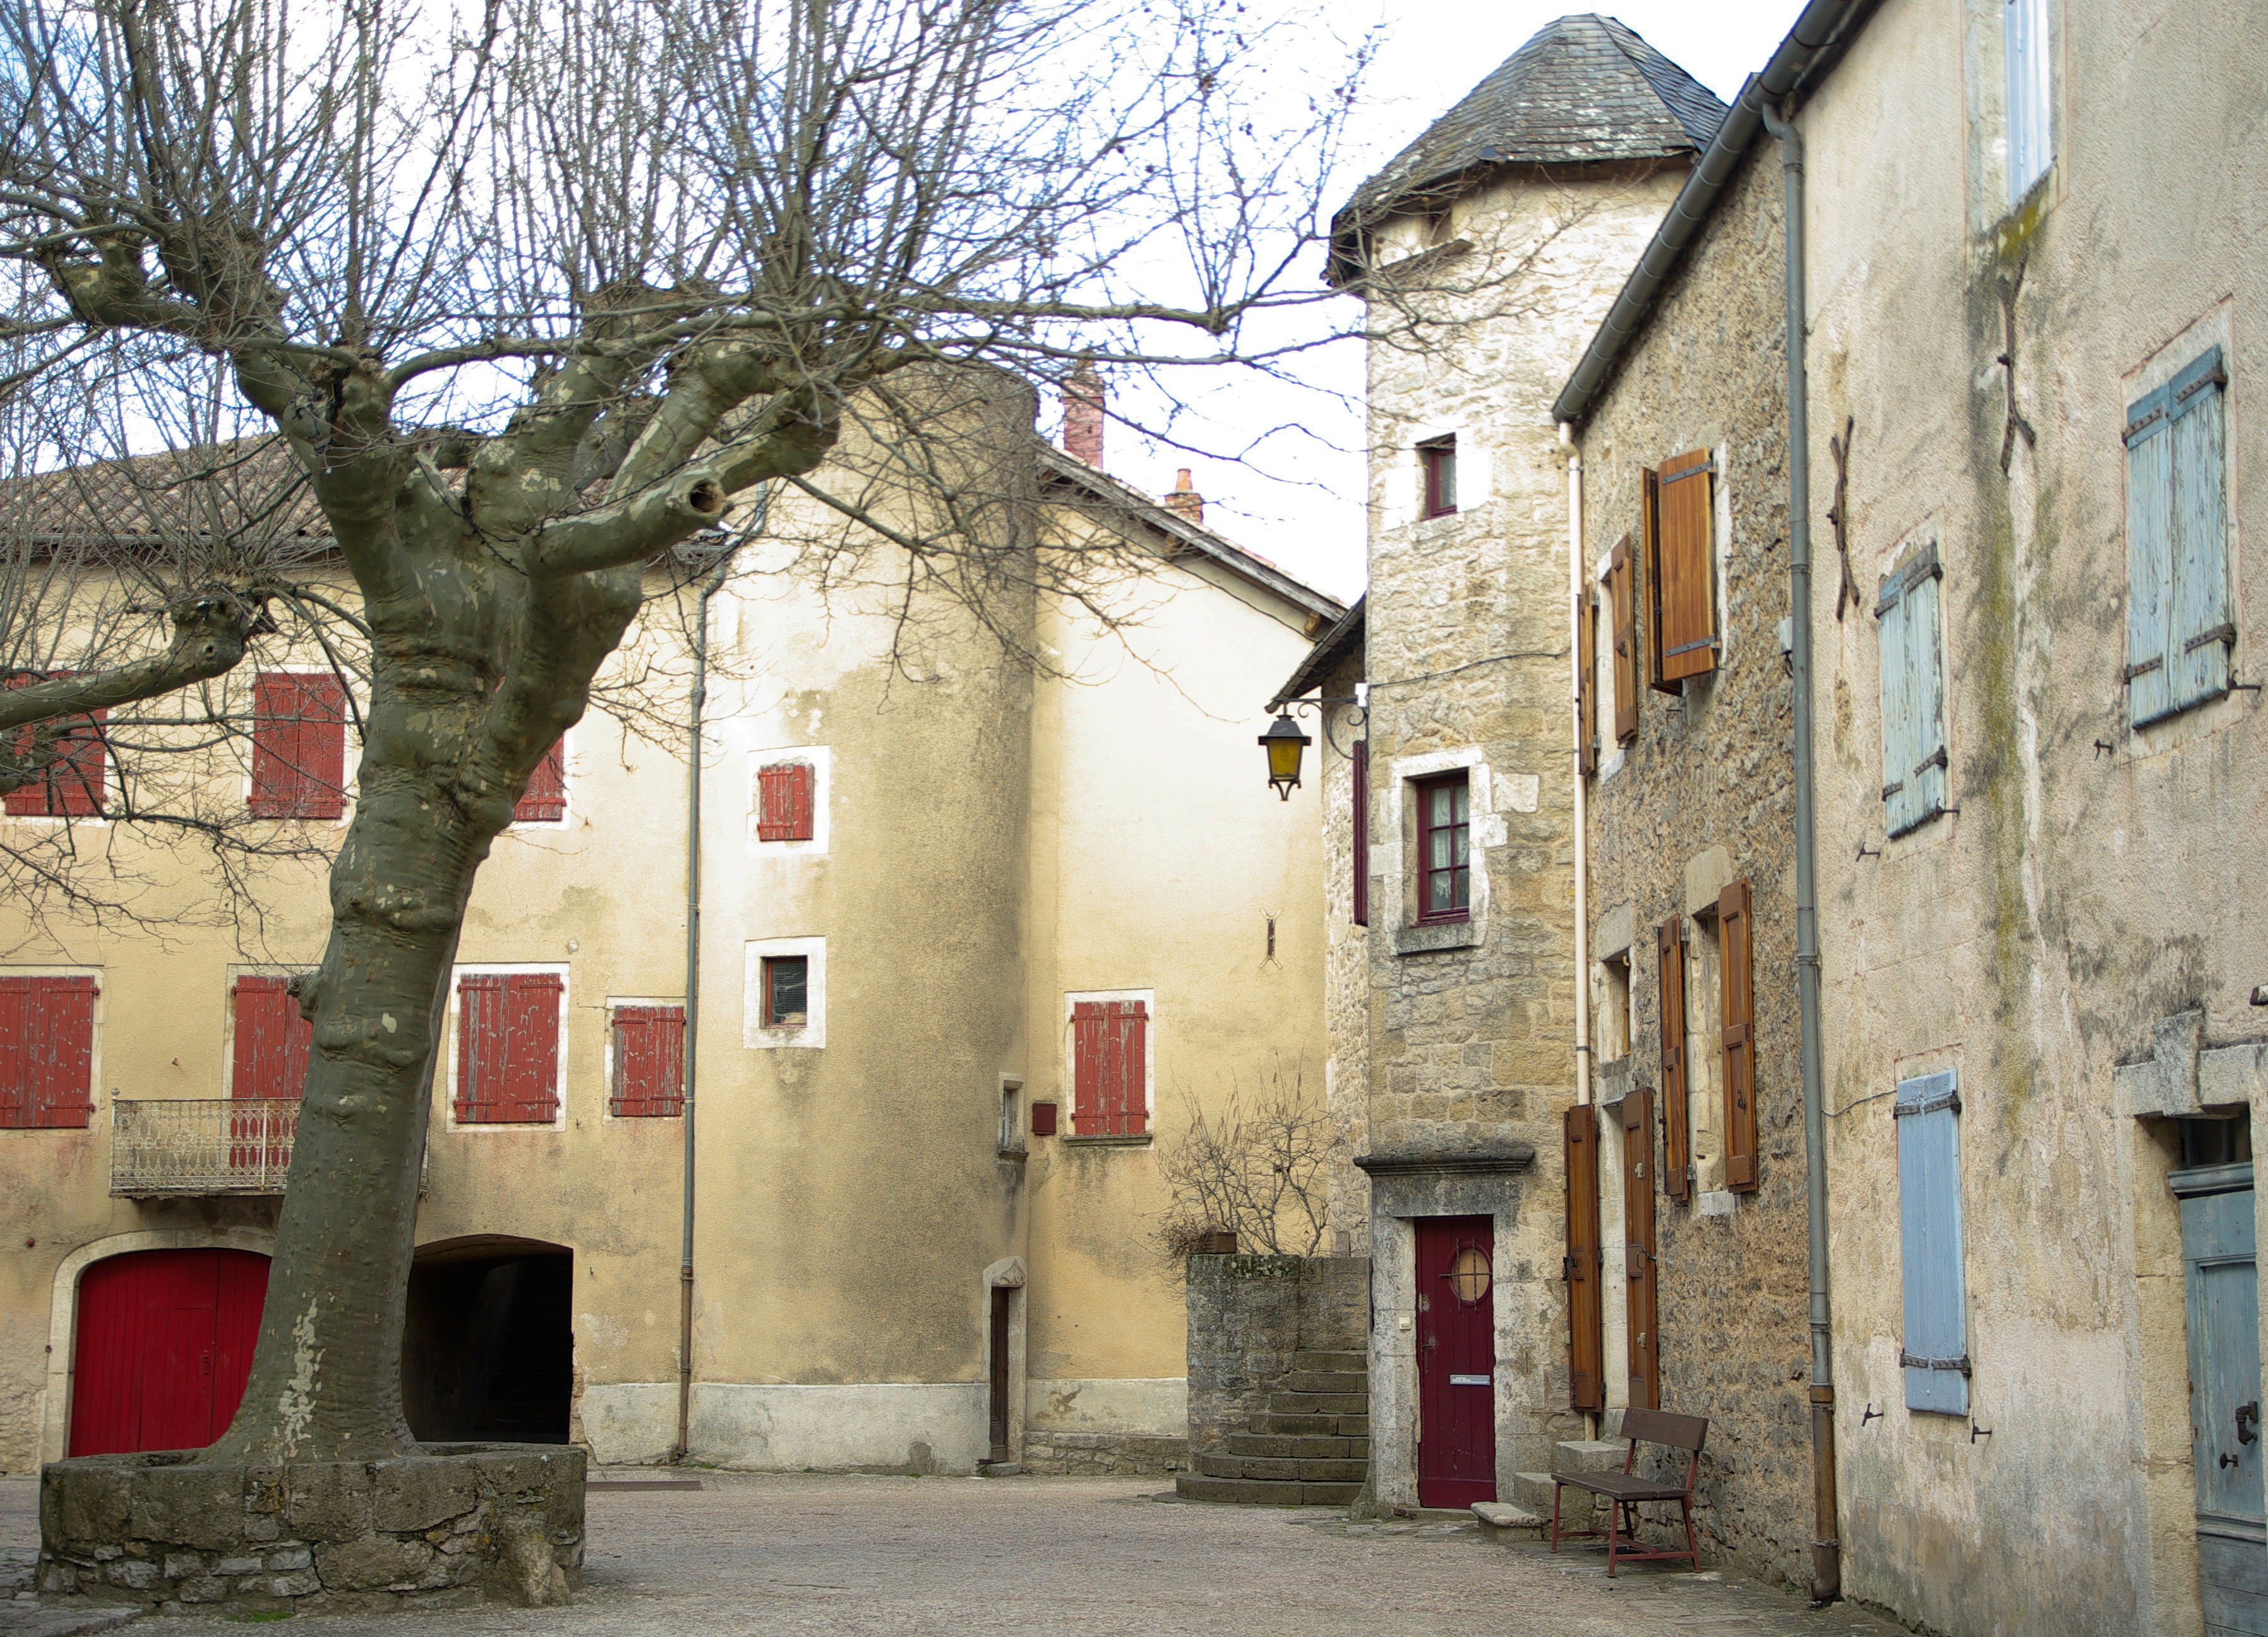
architecture, road, street, house, town, alley, wall, village, france, cottage, facade, place, shutters, infrastructure, history, estate, middle ages, neighbourhood, medieval village, urban area, ancient history, human settlement, holy eulalie of cernon